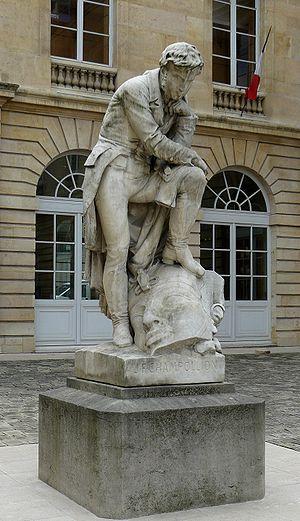
Statue de Jean-François Champollion, par Frédéric-Auguste Bartholdi, (marbre, 1875) - Cour sur rue du Collège de France, rue des Écoles, 5e arr. de Paris.
Le Collège de France, anciennement nommé Collège royal, est un grand établissement d'enseignement et de recherche, institué par François Iᵉʳ en 1530. Il est situé place Marcelin-Berthelot dans le 5ᵉ arrondissement de Paris, au cœur du Quartier latin.